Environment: real
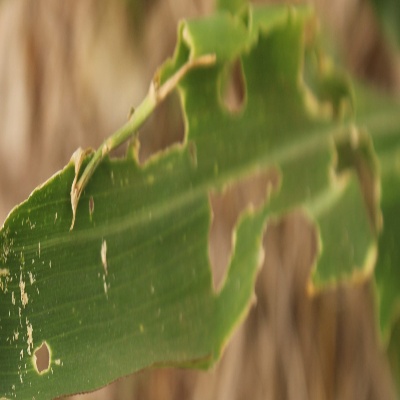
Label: fall_armyworm